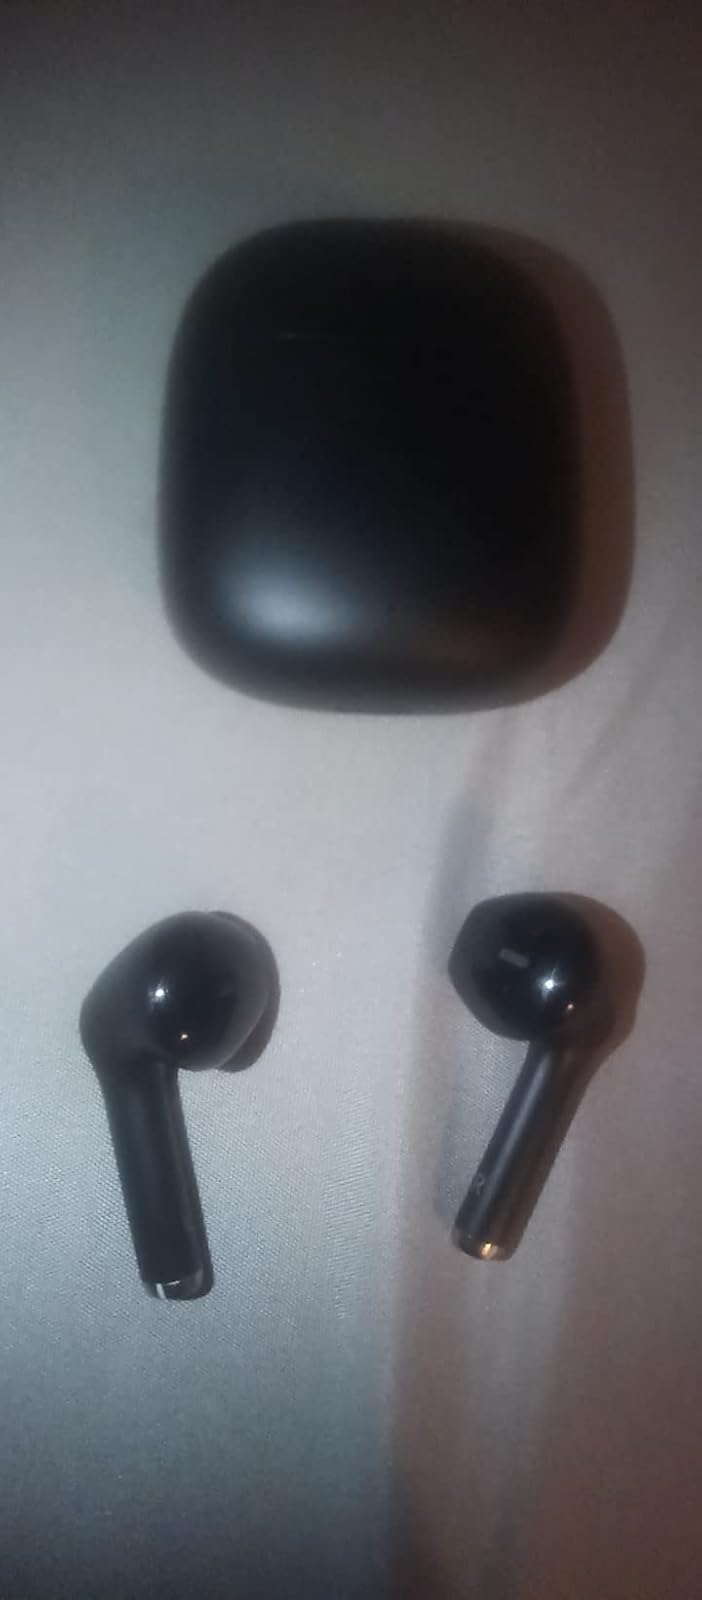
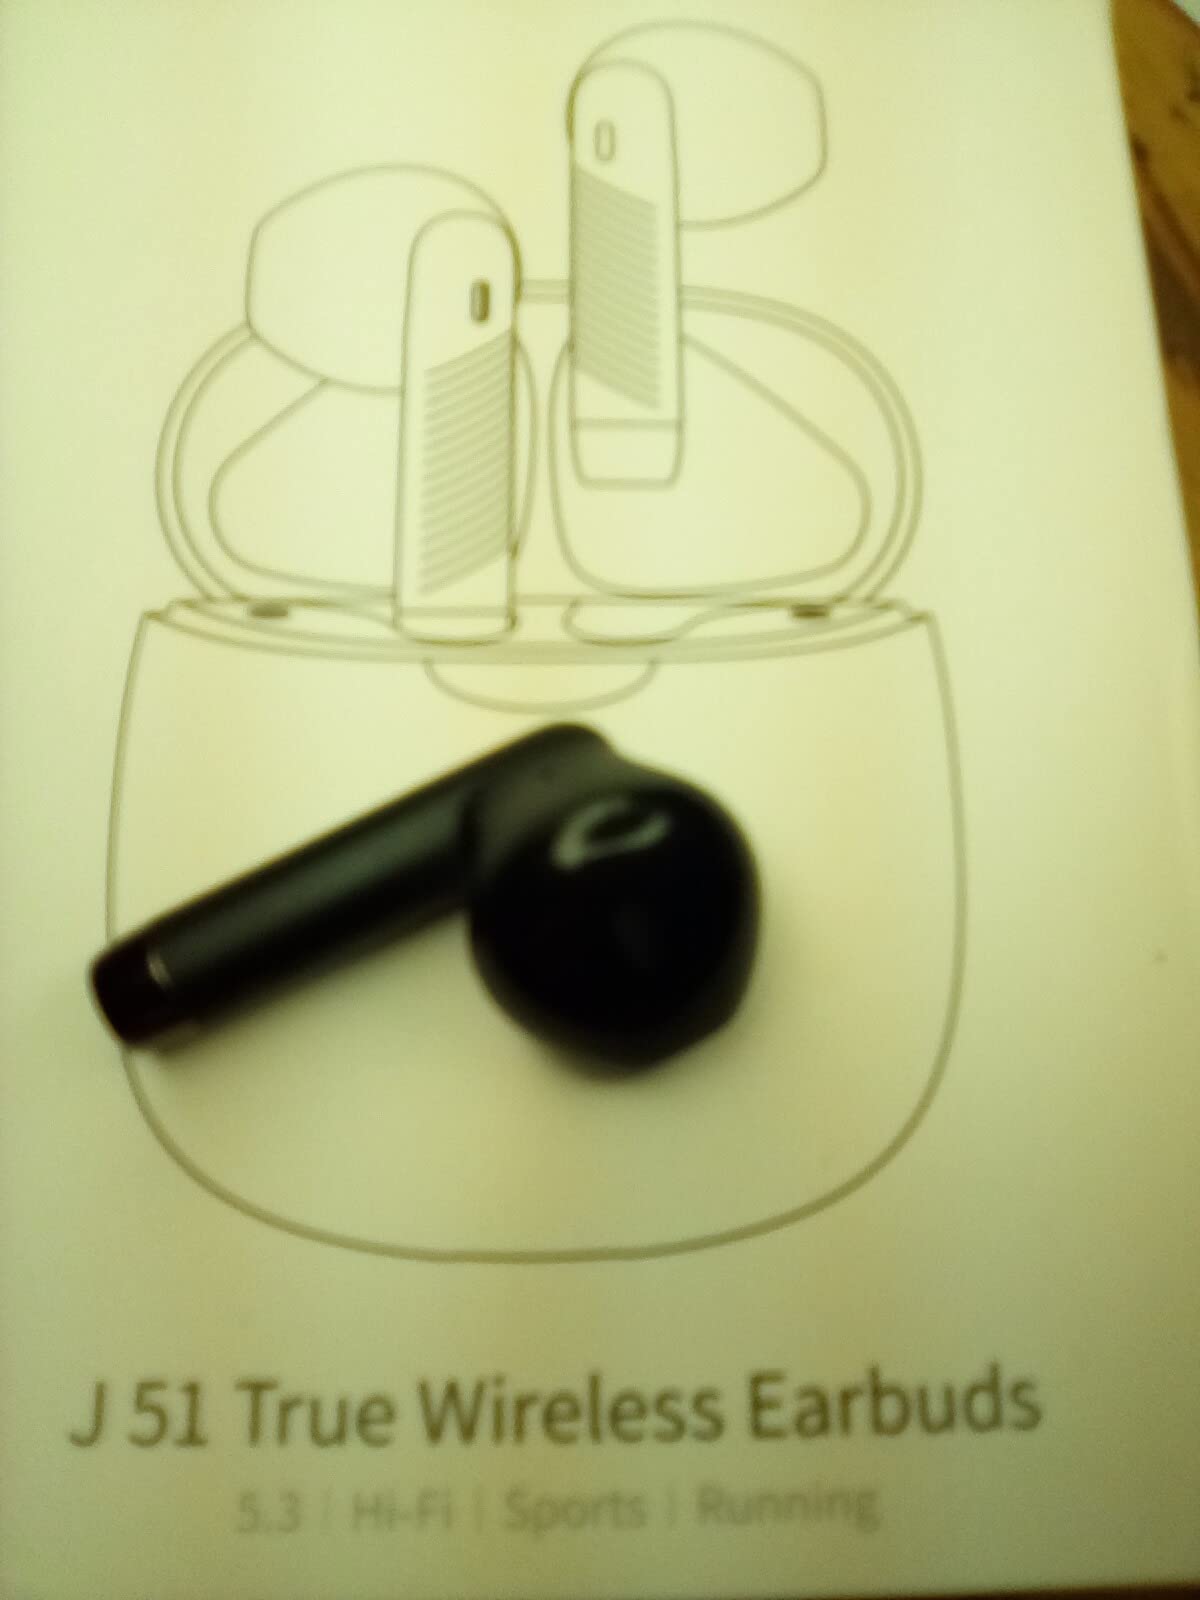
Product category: earbuds
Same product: no